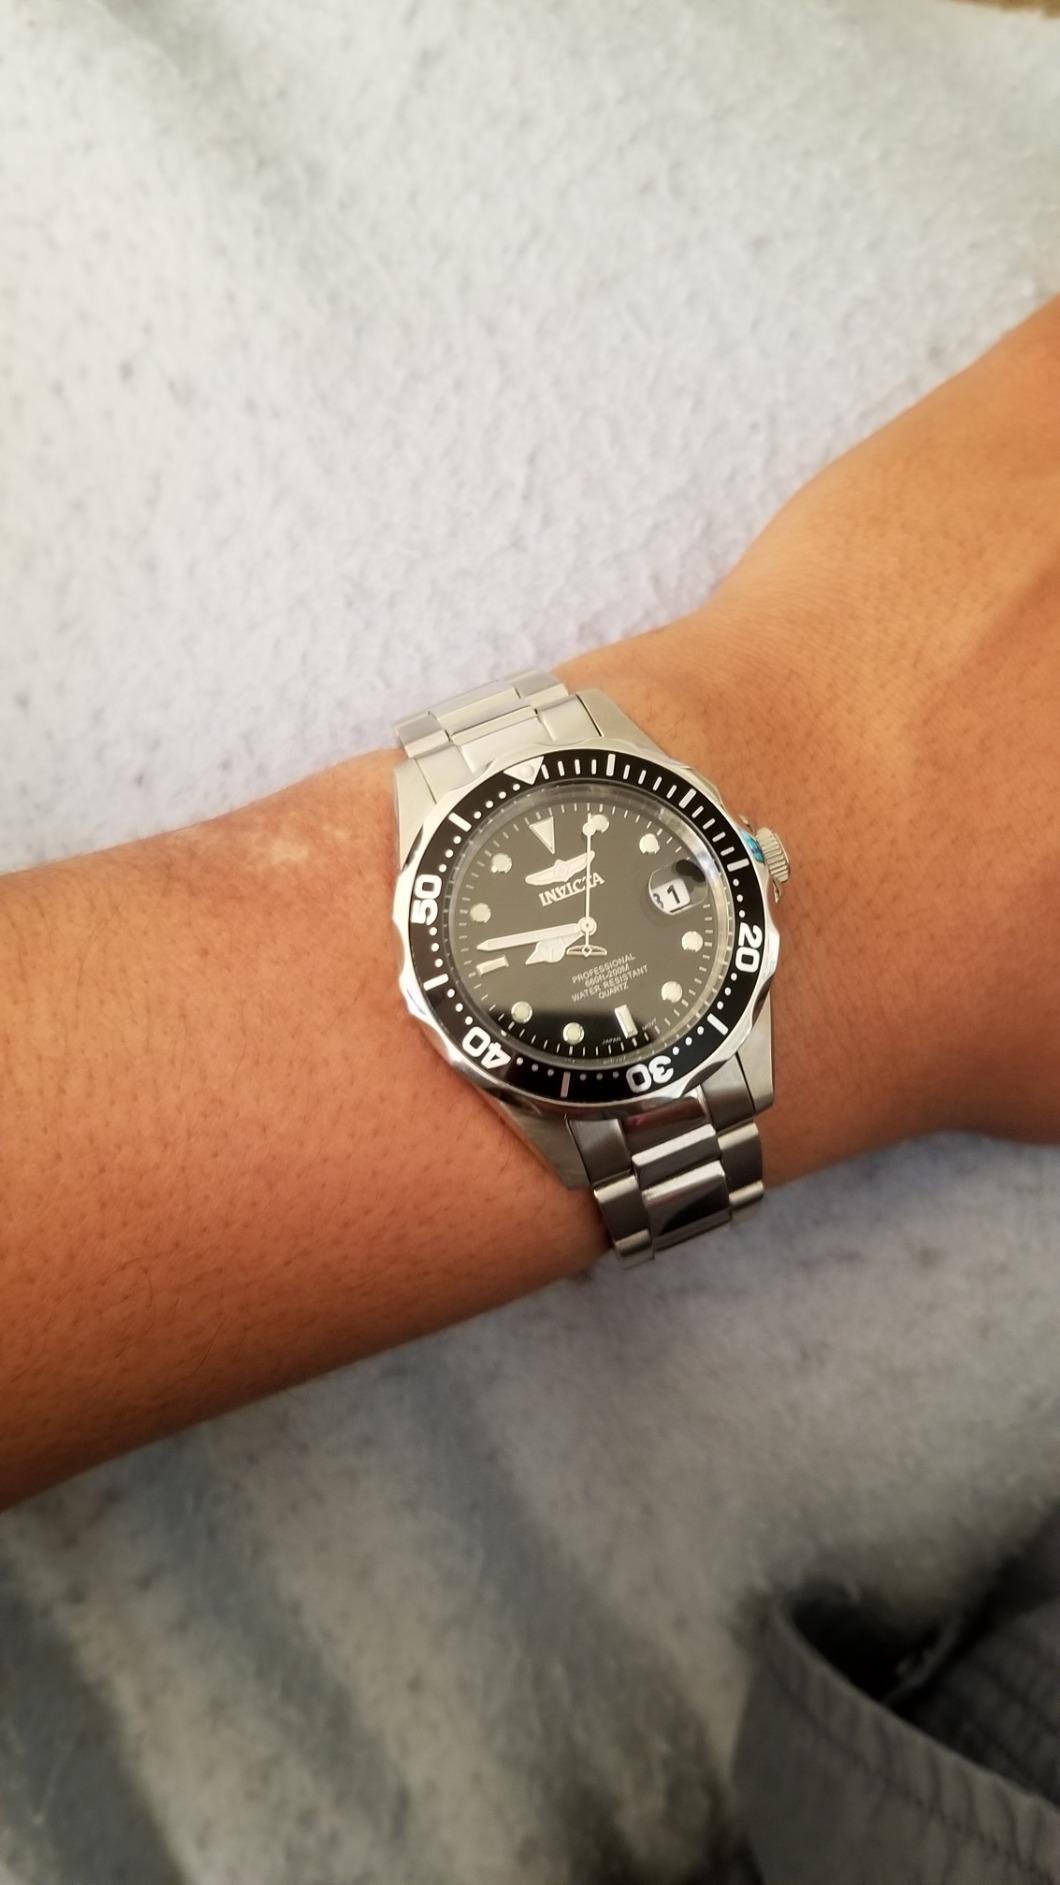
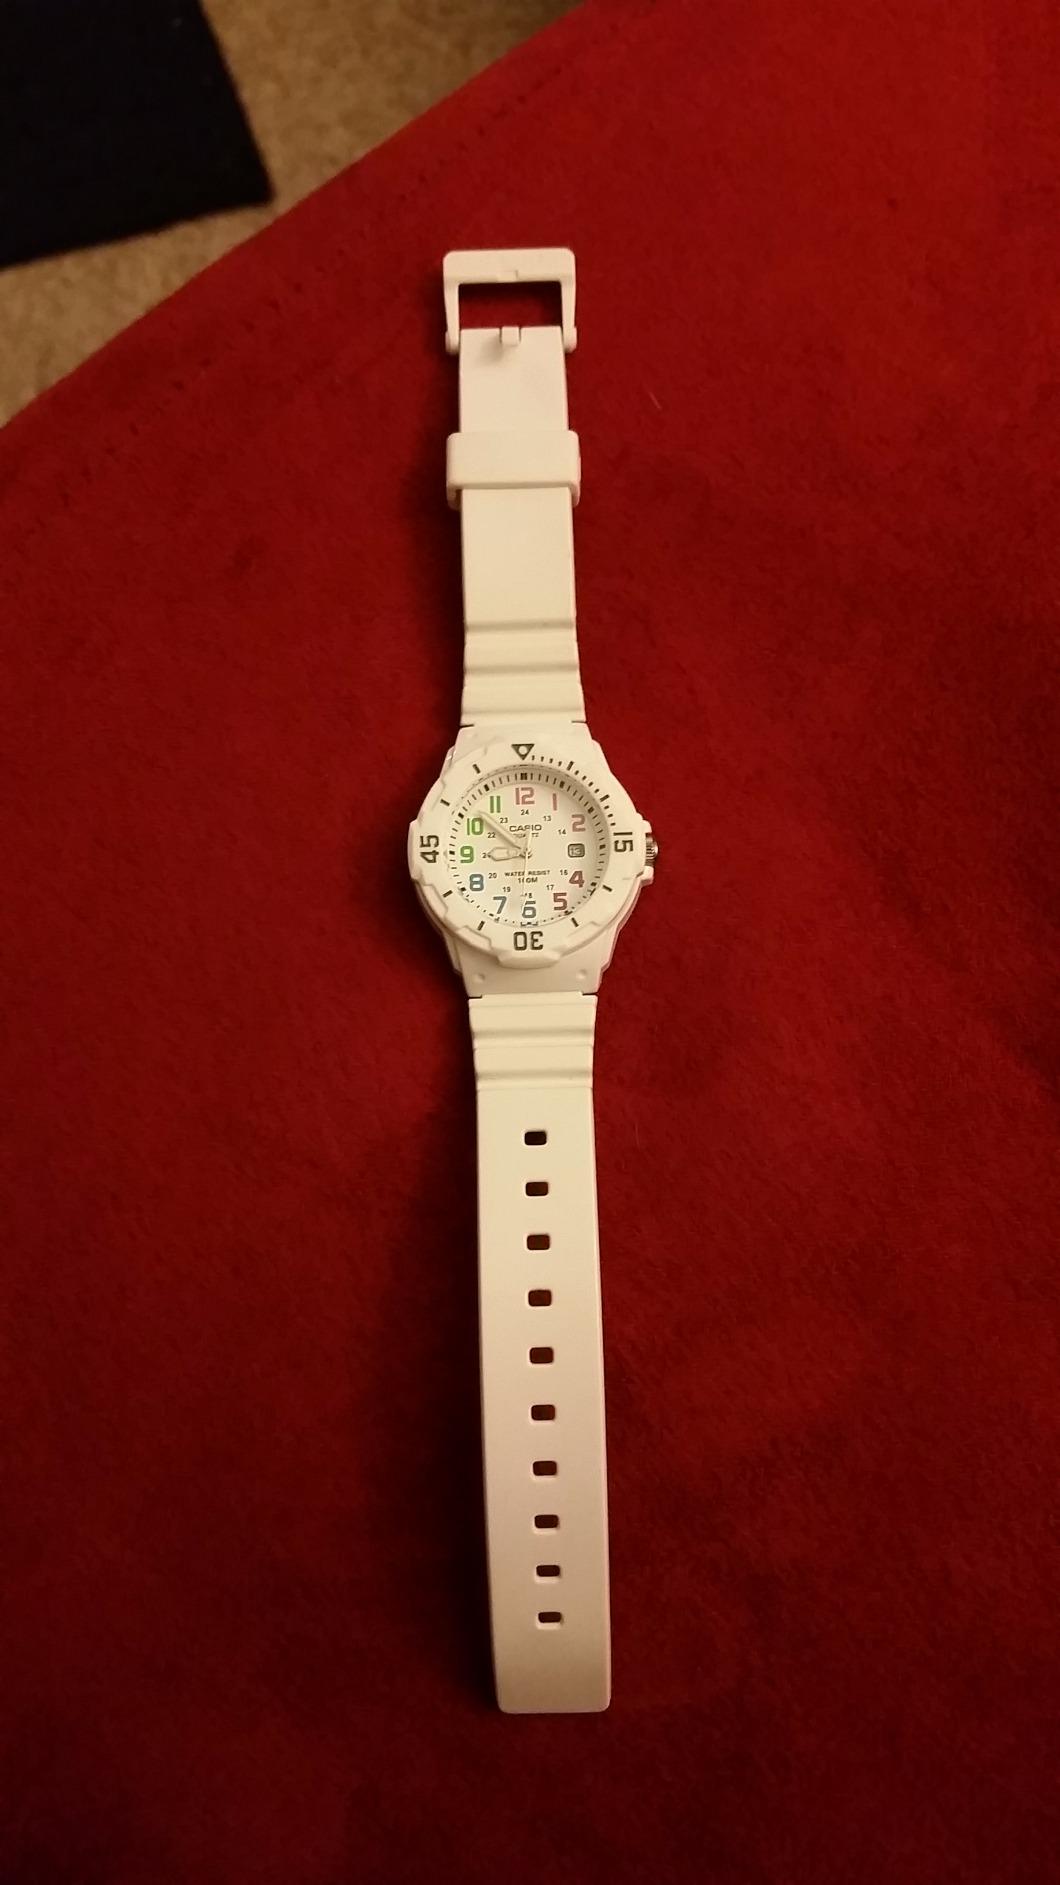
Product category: accessories_watch
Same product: no